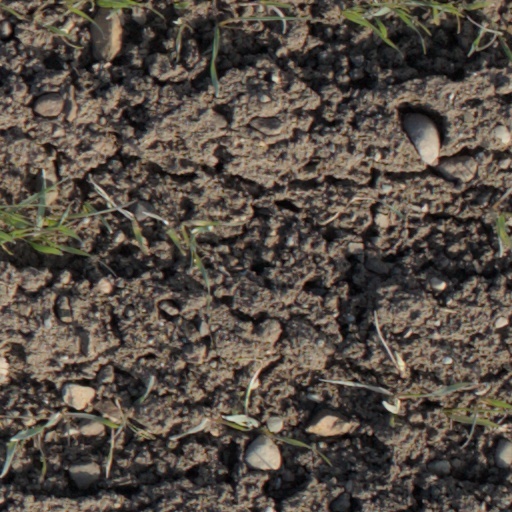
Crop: wheat